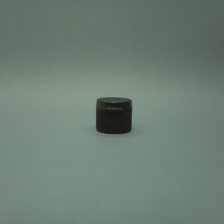
Color: red/orange/pink/fuchsia/brown
Cap type: flip-top cap